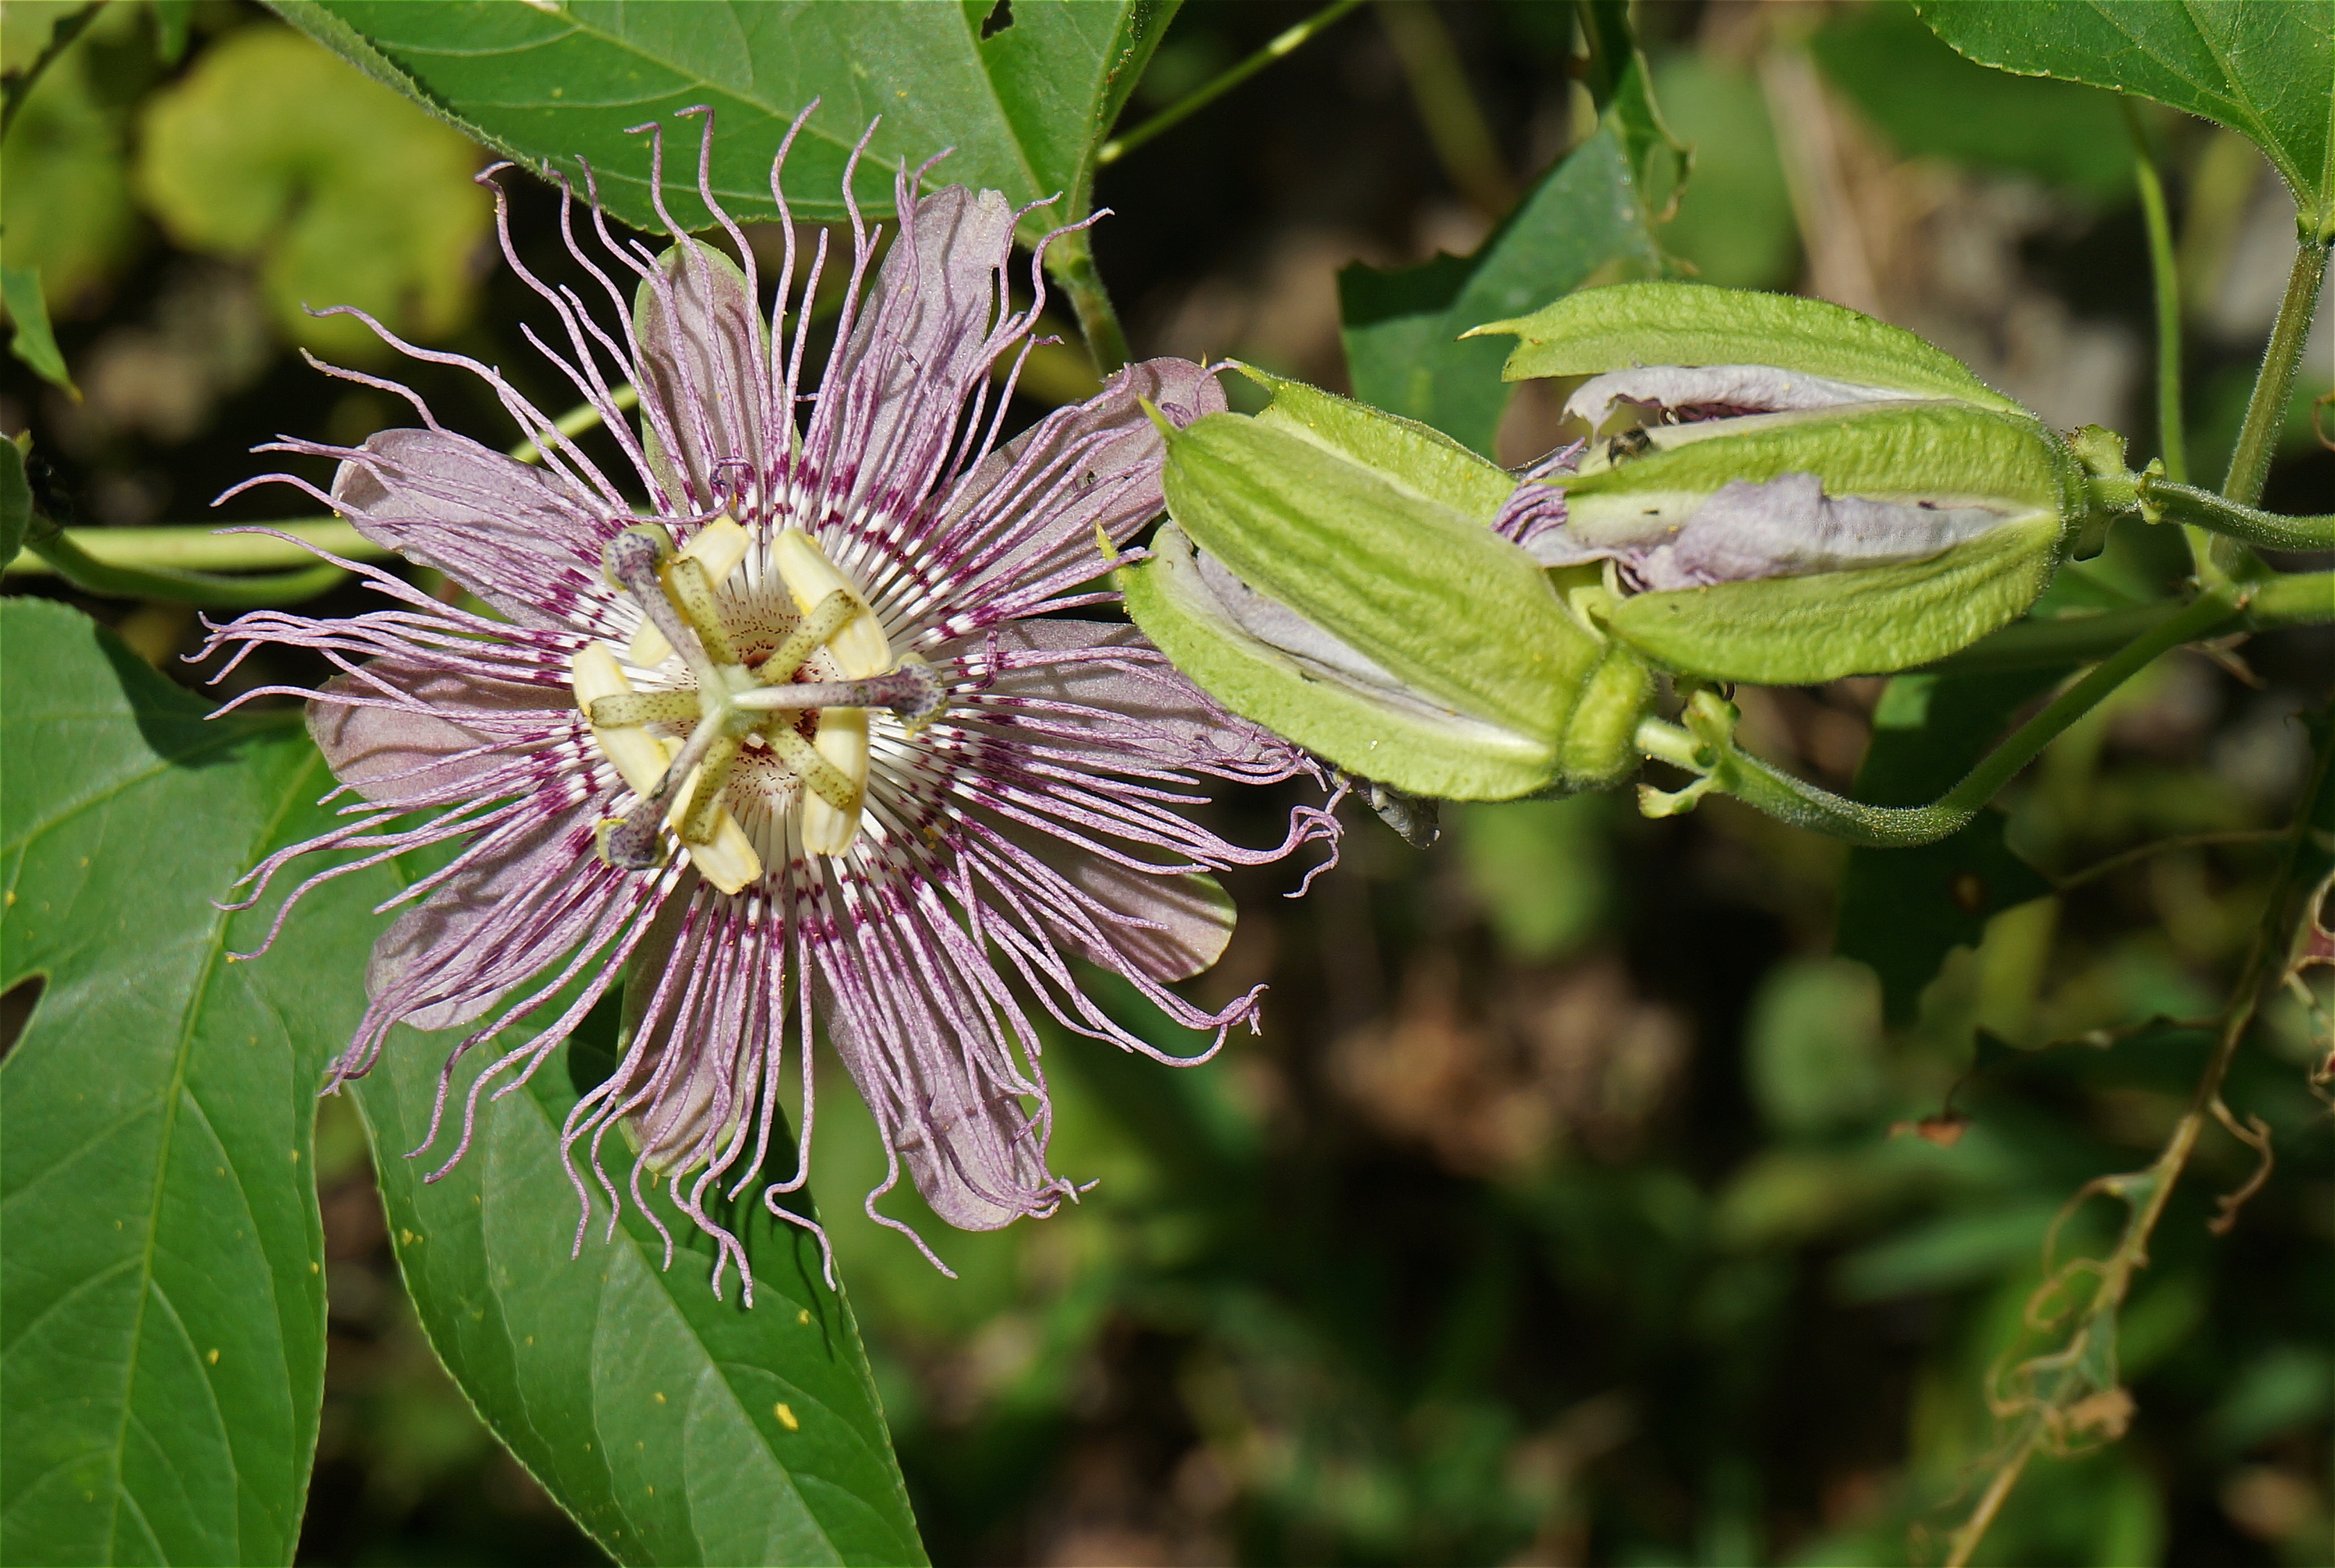
nature, blossom, plant, vine, white, flower, purple, bloom, wild, produce, botany, flora, wildflower, buds, bud, passion flower, macro photography, flowering plant, daisy family, land plant, passion flower family, purple passionflower